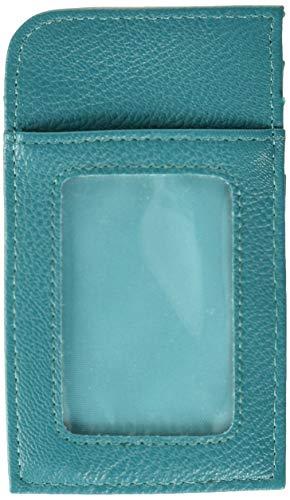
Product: Safescan ScanSafe Concierge Card Case with RFID Protection, Teal, One Size
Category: Toys & Games | Novelty & Gag Toys
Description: Scan safe cases come in a variety of colors.
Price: $8.32
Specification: ProductDimensions:4.1x3x0.2inches|ItemWeight:0.64ounces|ShippingWeight:0.64ounces(Viewshippingratesandpolicies)|DomesticShipping:ItemcanbeshippedwithinU.S.|InternationalShipping:ThisitemcanbeshippedtoselectcountriesoutsideoftheU.S.LearnMore|ASIN:B01JGWE6AC|Itemmodelnumber:SCON-TEA|Manufacturerrecommendedage:6yearsandup